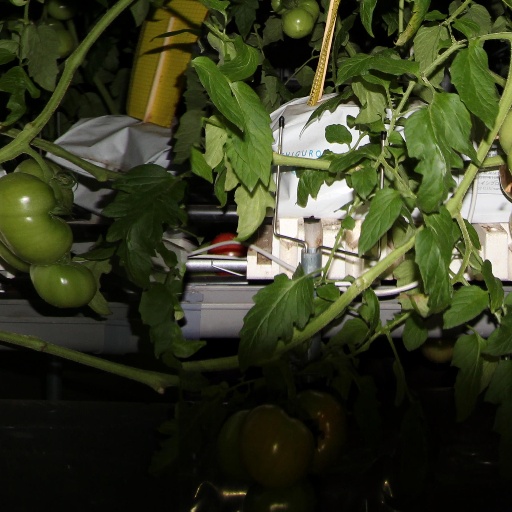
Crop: tomato